Ruben S. Ayala High School

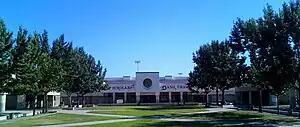

Ayala's API score in the 2011–2012 school year was 845, 13 points up from the year before (2010–2011).